USC&GS Thomas R. Gedney

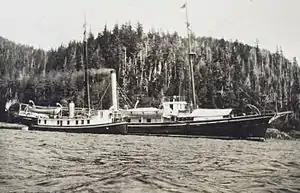
"Thomas R. Gedney" (rear) in the Territory of Alaska with the U.S. Coast and Geodetic Survey launch alongside.

"Thomas R. Gedney" twice came to the assistance of the Pacific Coast Steamship Company 1,503-gross register ton, steam schooner SS "Curacao" in 1913. On 29–30 April she joined the Coast and Geodetic Survey launches and "Launch 117" in helping to pull "Curacao" off Boulder Spit on Fish Egg Island in the Territory of Alaska. On 21 June, "Curacao" was wrecked on an uncharted rock on a reef – thereafter known as Curacao Reef – west-southwest of Culebra Island in Tonowak Bay in Southeast Alaska; "Thomas R. Gedney" rescued everyone on board – 39 passengers and 51 crewmen – and took them to Ketchikan, Alaska, from the scene of the wreck.